Kushida (wrestler)

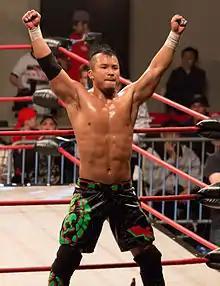
Kushida in May 2014

On September 17 at Destruction in Tokyo, Kushida lost the IWGP Junior Heavyweight Championship to Bushi. Kushida regained the title from Bushi on November 5 at Power Struggle. He lost the title to Hiromu Takahashi on January 4, 2017, at Wrestle Kingdom 11 in Tokyo Dome. Kushida received his title rematch against Takahashi on April 9 at Sakura Genesis 2017, but was defeated in less than two minutes. The following month, Kushida took part in the NJPW and ROH co-produced War of the Worlds tour. On the final night of the tour, May 14, Kushida defeated Marty Scurll to become the new ROH World Television Champion. Upon his return to Japan, Kushida entered the 2017 Best of the Super Juniors, where he won his block with a record of four wins and three losses, advancing to the finals. On June 3, Kushida defeated Will Ospreay in the finals to win his second Best of the Super Juniors. On June 11 at Dominion 6.11 in Osaka-jo Hall, Kushida defeated Hiromu Takahashi to win the IWGP Junior Heavyweight Championship for the fifth time. On September 22, Kushida returned to ROH at Death Before Dishonor XV, where he lost the ROH World Television Championship to Kenny King. On October 9 at King of Pro-Wrestling, Kushida lost the IWGP Junior Heavyweight Championship to Will Ospreay. At Wrestle Kingdom on January 4, 2018, he failed to regain the title from Marty Scurll in a four-way match that also included Hiromu Takahashi and Will Ospreay, who won the championship by pinning Scurll. Kushida got another rematch for the title on May 4 at Wrestling Dontaku, but was again defeated by Ospreay. Around this time, he began helping Jushin Liger & Togi Makabe train the Young Lions in New Japan’s Dojo, and attended the LA Dojo’s opening tryout class. Later that month, he entered the 2018 Best of the Super Juniors tournament. He finished the tournament with 4 wins and 3 losses, failing to advance to the finals. After the IWGP Junior Heavyweight Championship was vacated when Hiromu Takahashi suffered a neck injury during a successful title defense against Dragon Lee at the G1 Special In San Francisco, Kushida was entered into a four-man tournament to crown a new champion. He defeated BUSHI in the semifinals on September 23 at Destruction In Kobe and would go on to face the other semifinalist Marty Scurll at King Of Pro-Wrestling on October 8, whom he defeated at the event to win the IWGP Junior Heavyweight Championship for the sixth time. However, he lost the title against Taiji Ishimori at Wrestle Kingdom 13. On January 7, 2019, it was announced that Kushida would be leaving New Japan Pro-Wrestling. On January 29 at Road To The New Beginning , Kushida wrestled his final NJPW match, being defeated by Hiroshi Tanahashi.